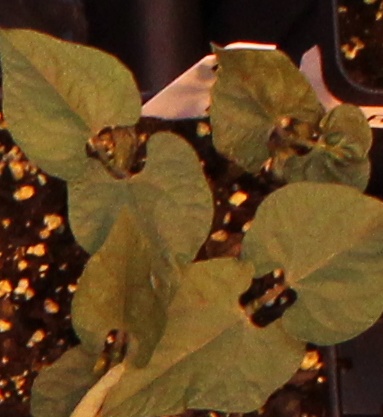
Label: Blackbean